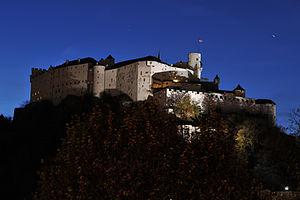
La forteresse de Hohensalzburg est une forteresse médiévale autrichienne située à Salzbourg au sommet de la montagne Festungsberg. Érigé à la demande des Princes-Archevêques de Salzbourg avec une longueur de 250 mètres et une largeur de 150 mètres, il est l'un des plus grands châteaux médiévaux d'Europe. La fortification est voisine de celle du château de Hohenwerfen, toutes deux du XIᵉ siècle.